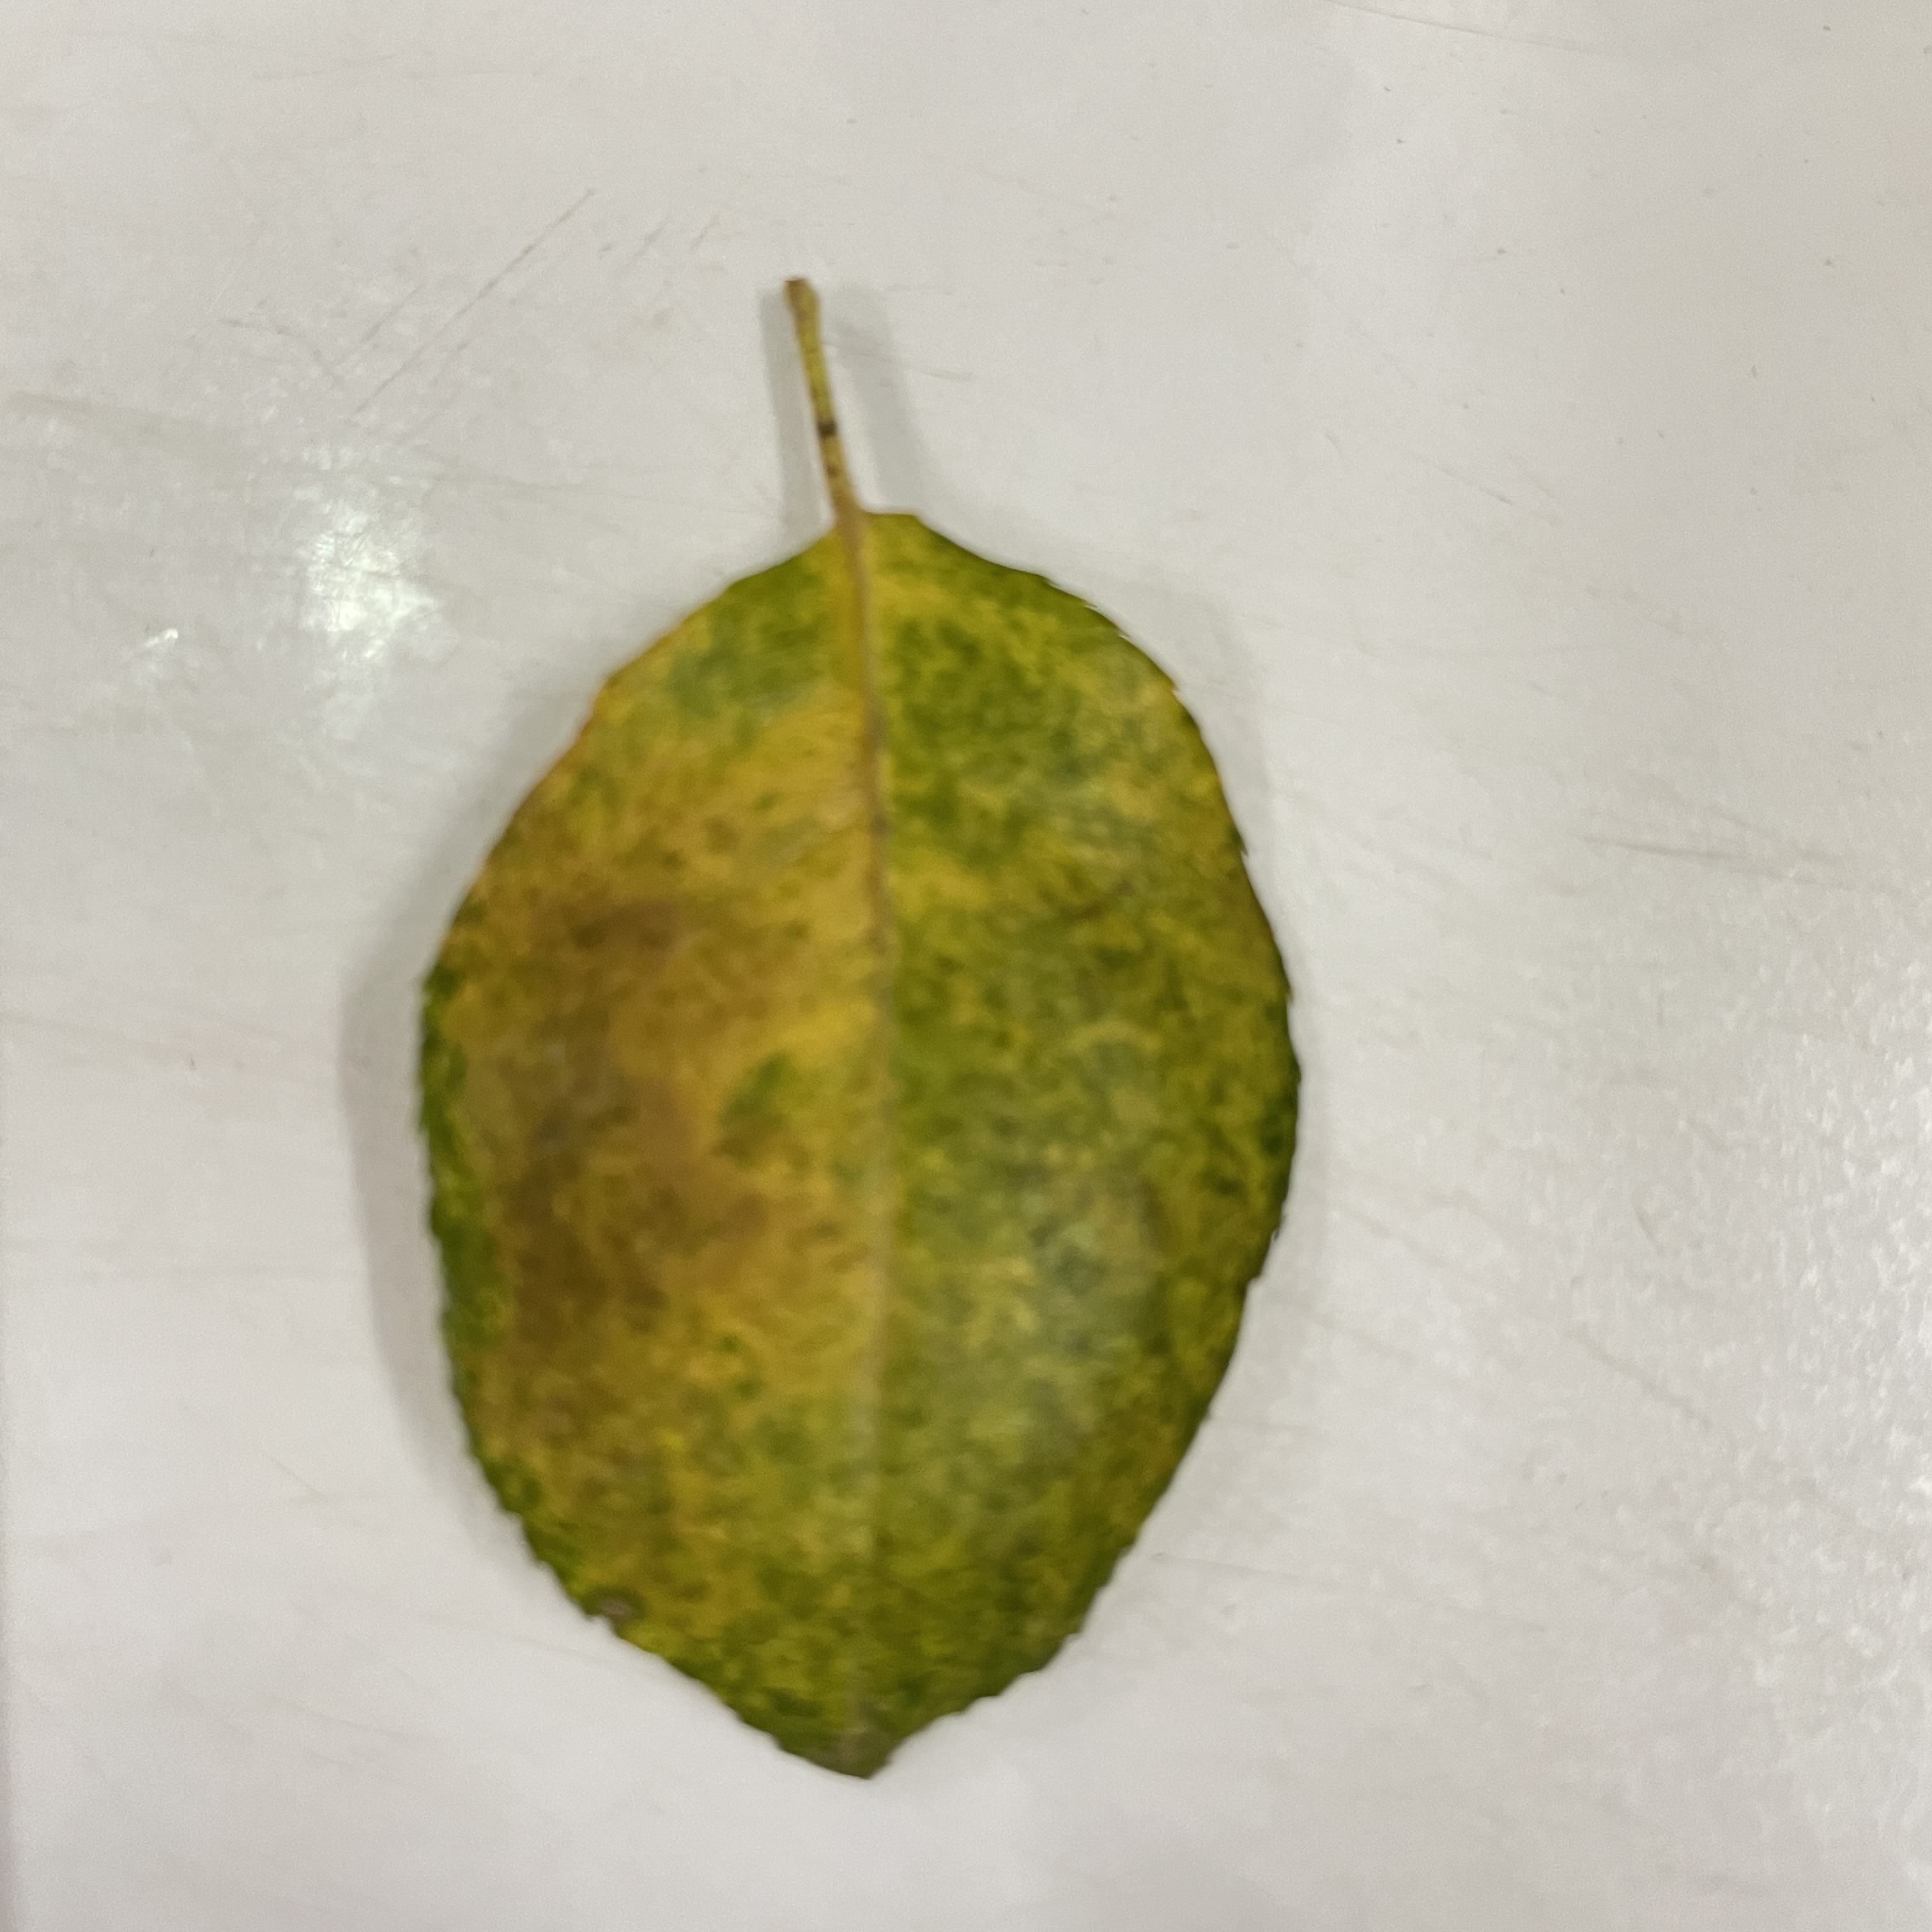
Label: Black Spot